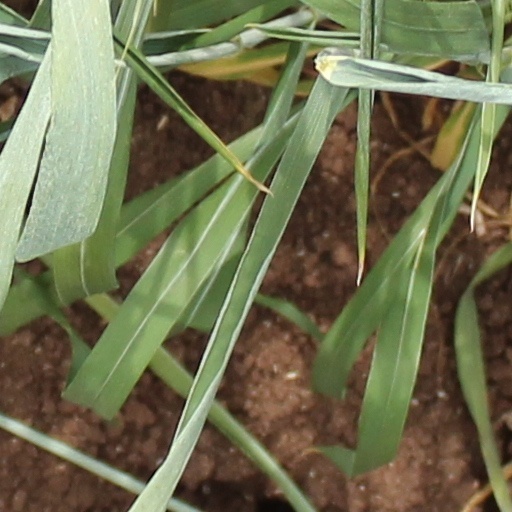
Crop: wheat